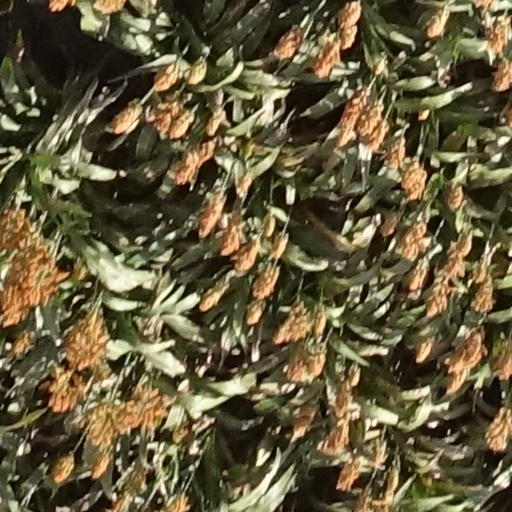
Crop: sorghum